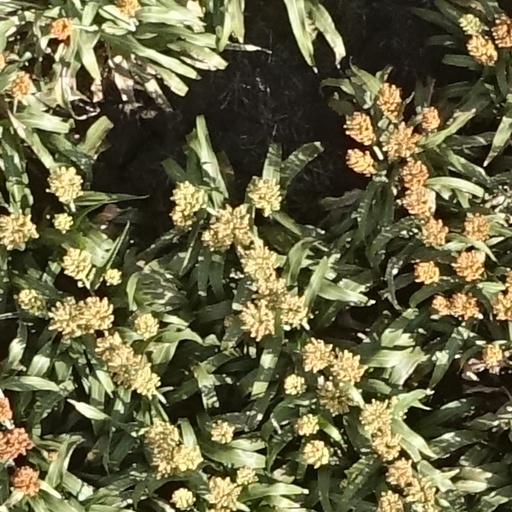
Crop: sorghum